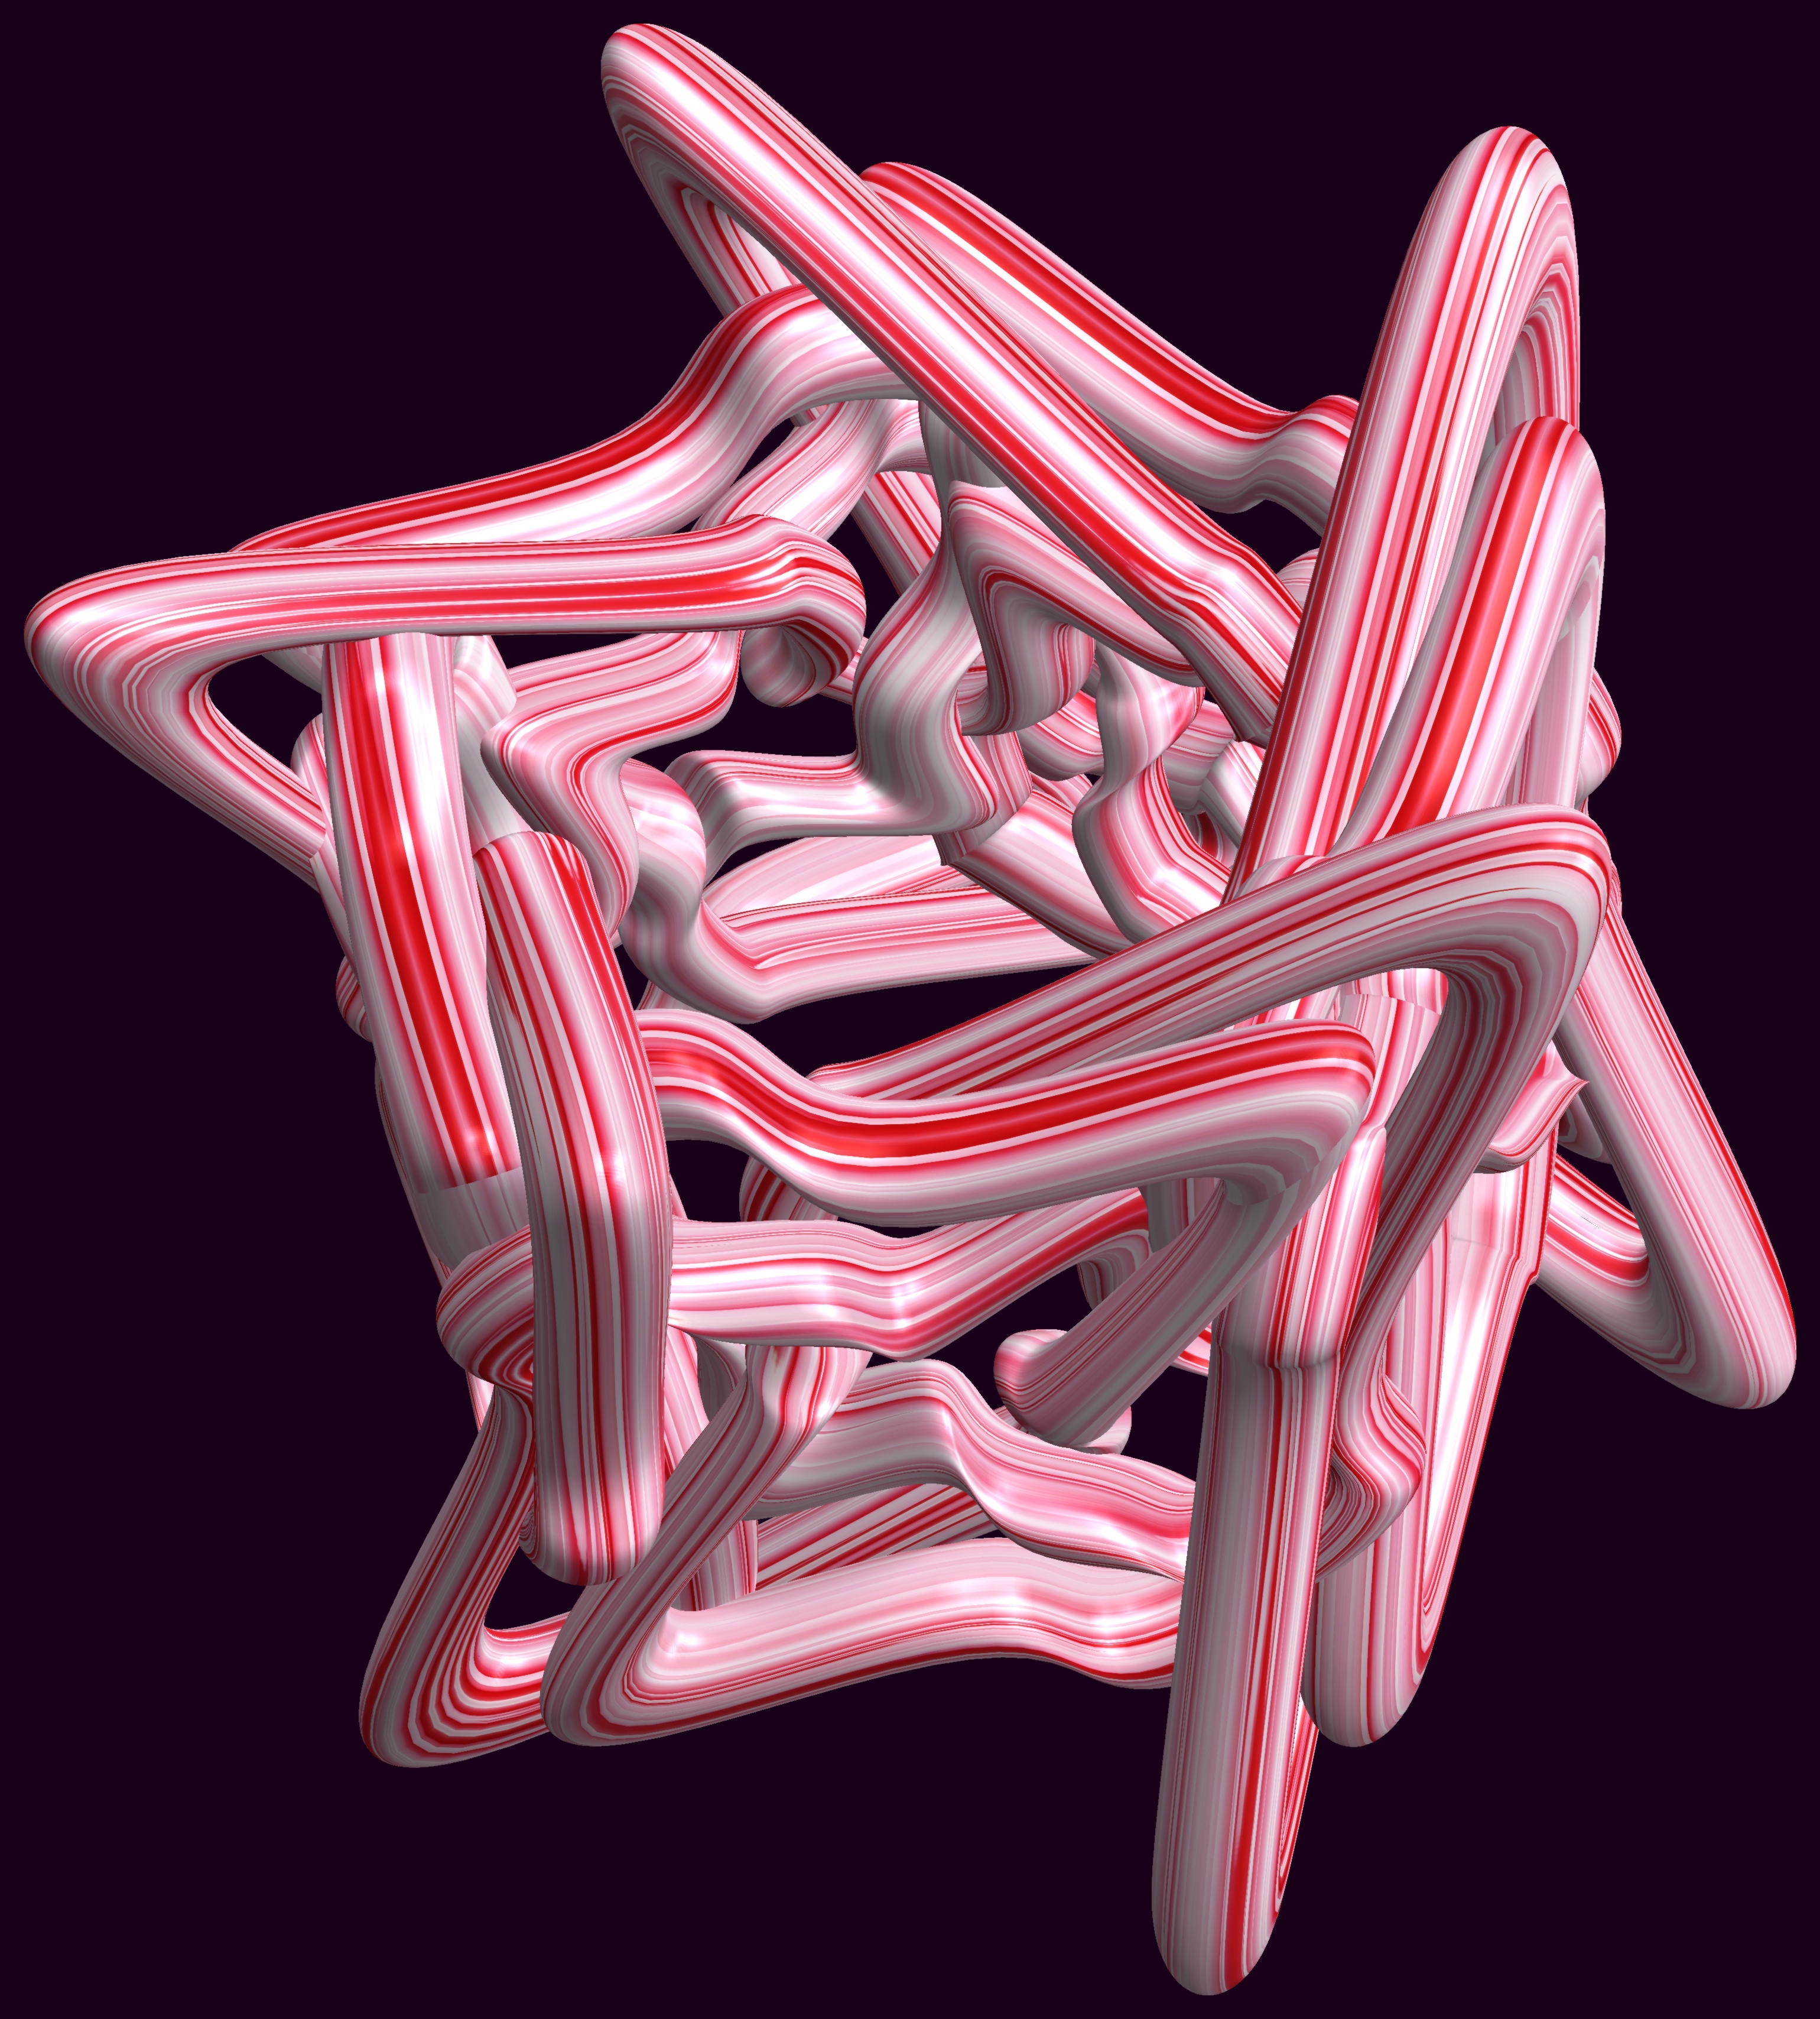
hand, wing, abstract, structure, texture, pattern, geometry, arm, human body, font, sculpture, illustration, design, symmetry, 3d, graphic, organ, shape, knot, torus, mathematica, cg, parametricplot3d, code, program, algorithm, mapping, geometricsculpture